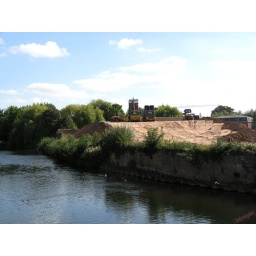
Earthworks for new Taunton bridge over the river Tone. The Taunton Third Way (TTW)